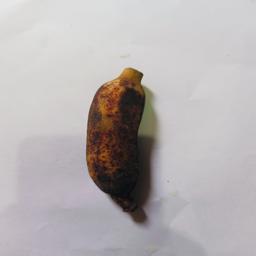
Banana variety: Bangla Kola